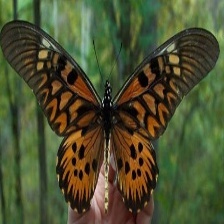
Species: AFRICAN GIANT SWALLOWTAIL